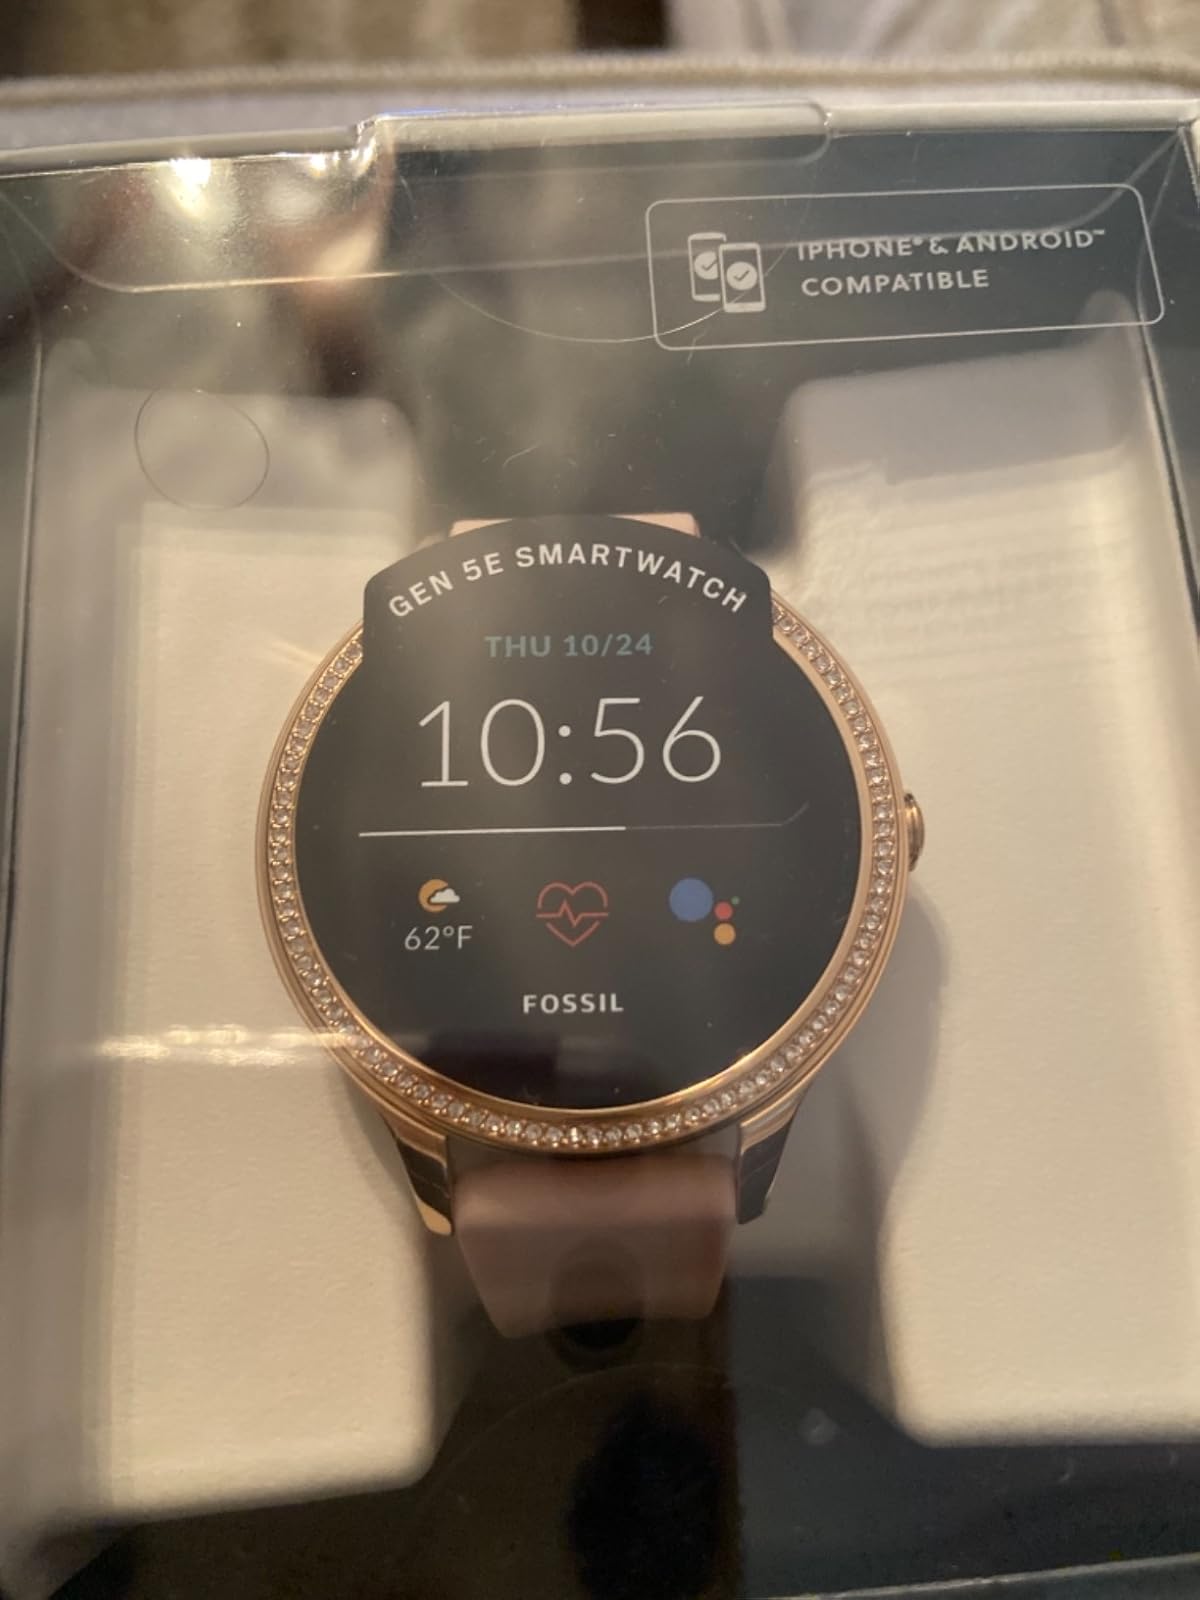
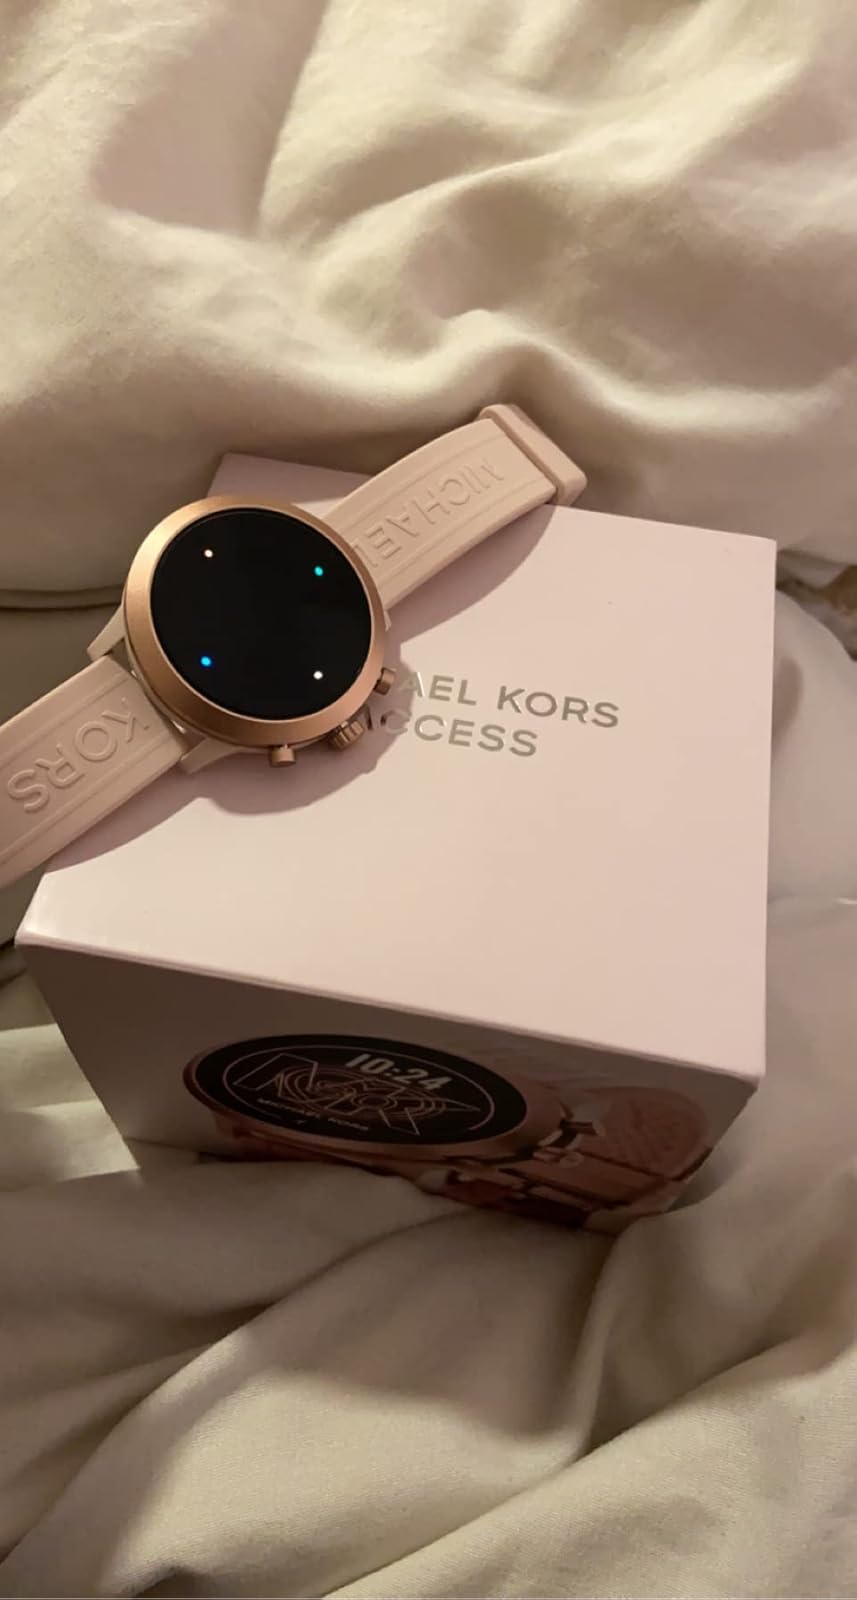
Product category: smartwatch
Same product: no